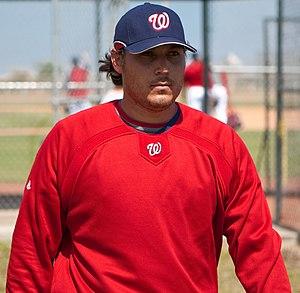
Matthew Bryan Chico dit Matt Chico est un lanceur gaucher des Ligues majeures de baseball Il est présentement agent libre.